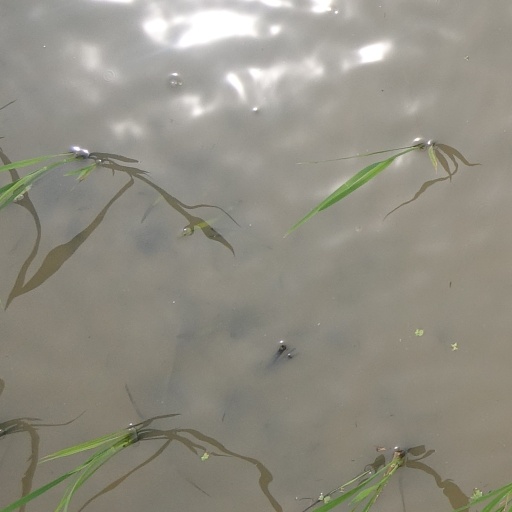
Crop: rice